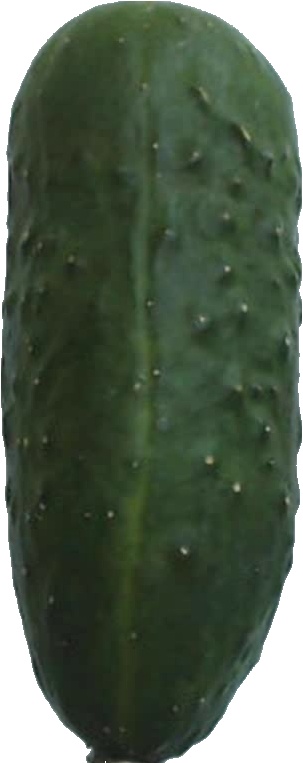
Label: cucumber_1